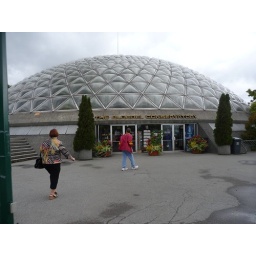
Terri walking toward the Bloedel Conservatory in Stanley Park as seen on our pre-cruise bus tour